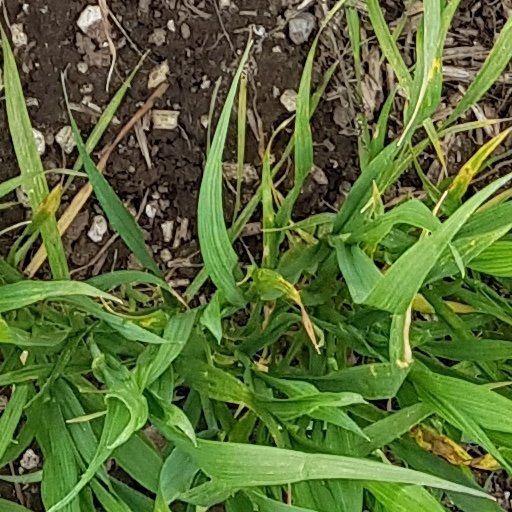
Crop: wheat